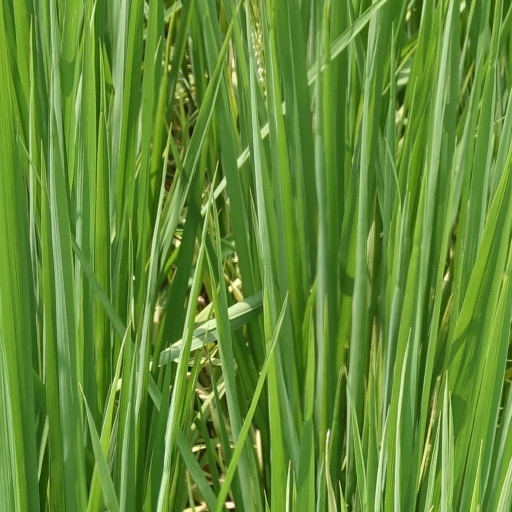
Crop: rice